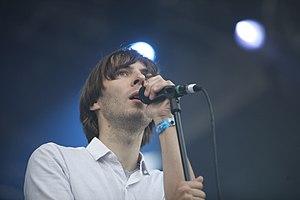
Phoenix est un groupe de musique électronique et pop rock français, originaire de Versailles, dans les Yvelines. Il est composé de Thomas Mars, Deck d'Arcy, Laurent Brancowitz et Christian Mazzalai. Il est l'un des groupes de rock français les plus populaires à l'échelle internationale. Phoenix compte six albums originaux en dix-sept ans, et plus d'une soixantaine de chansons. Leur musique composite, mélangeant des influences riches et variées est interprétée de façon rock.